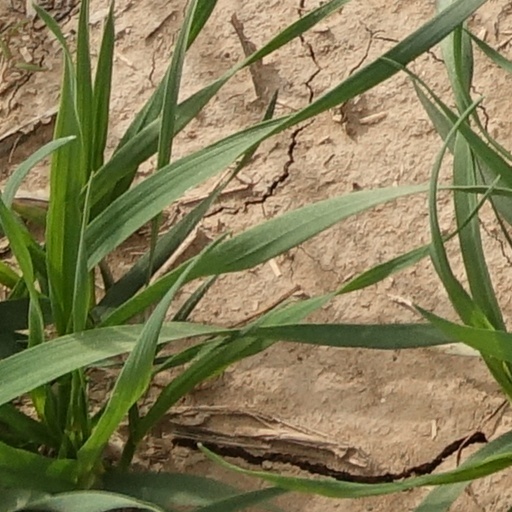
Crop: wheat